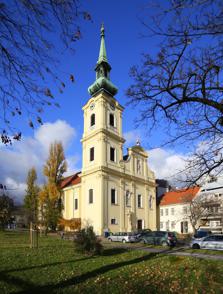
Building: St. Catherine of Alexandria Church, Budapest
Country: Hungary
Year built: 1777
Church in Budapest, Hungary Saint Catherine of Alexandria Church Hungarian : Alexandriai Szent Katalin-templom German : Pfarrkirche zur heiligen Katharina The façade of the church 47°29′32″N 19°02′38″E / 47.49222°N 19.043955°E / 47.49222; 19.043955 Location 11 Attila út , Tabán , Várkerület district , Budapest Country Hungary Denomination Roman Catholic Tradition Latin History Status Parish church (1702) Founded 1692 Founder(s) Cameral Administration of Buda Dedication Saint Catherine of Alexandria Architecture Functional status Active Heritage designation listed Designated 1936 Architect(s) Christian Obergruber , Matthäus Nepauer , Engineering Office of the Municipality Architectural type Single-nave church Style Central European Baroque Years built 1728-1736, 1750-1753, 1765-1777, 1880-1881, 1959-1960 Groundbreaking 1728 Completed 1777 Specifications Number of spires 1 Materials stone and brick Administration Diocese Roman Catholic Archdiocese of Esztergom–Budapest Deanery Buda-Középső Parish Tabán Parish Clergy Priest(s) Balázs Hegyi The St. Catherine of Alexandria Church ( Hungarian : Alexandriai Szent Katalin-templom , German : Pfarrkirche zur heiligen Katharina ) is a Roman Catholic church in the Tabán quarter of Budapest , Hungary . It is the parish church of the Tabán Parish which also comprises parts of Gellért Hill and Naphegy . The church is a listed monument that was built in Central European Baroque style between 1728 and 1777. It was reconstructed several times in the 19th–20th centuries. History Early history The Lower Town of Buda with the Mosque of Sokollu Mustafa Pasha in 1686. Engraving from Boethius' Kriegs-Helm . The southern part of the Lower Town between Castle Hill and Gellért Hill was devastated by the Siege of Buda in 1686. The area had few inhabitants until November 1690 when a group of South Slavic refugees were resettled there by the Cameral Administration. The majority of the new arrivals were Orthodox Serbs who built their own quarter on the banks of the Ördög-árok stream. Their chapel later became the Cathedral of the Holy Trinity . The Roman Catholics settled on the southern slopes of Castle Hill and near the Danube around the mosque of the Ottoman governor ( beylerbey ) Sokollu Mustafa Pasha (1566-1578) which survived the war. In 1689 the head of the Cameral Administration of Buda, Johann Stephan Werlein asked the Franciscans of Bosna Argentina , who had a house in the Víziváros district, to take on the pastoral care of the Catholic Slavs who lived in the area. The Franciscan fathers already had a presence in Buda during the Ottoman period, and they spoke the Illyric language. The mosque of Sokollu Mustafa Pasha was converted to a chapel in 1692 and it was consecrated to St. Catherine of Alexandria . A house was built by the chapel for the friar who settled there in 1693. The friar also served as a schoolmaster because the Franciscans built a school on the edge of the cemetery which had been established around the chapel. This small stone building had a single room, and a few shops provided income for its maintenance. The Cameral Administration has granted approval to finish the construction of these shops on 31 May 1697. The medieval parish was re-established in 1702, and its patron became the Council of Buda according to the 1703 letter of privilege of the town. The guardian of the Víziváros friary served as parish priest but actual pastoral care was entrusted to a Franciscan administrator who lived in the Tabán district. The baptismal register was started in 1692, marriage and burial records have been kept from 1709. In 1706 the council granted a 2.3 ha vineyard on Gellért Hill to the parish. A drawing from 1721 documented the Baroque reconstruction of the converted mosque. The original dome was replaced by a steep conical roof, the upper part of the minaret was demolished to the height of the main building and the remaining part was topped with a belfry and an ornate spire. A porch was built in front of the entrance door. The chapel had four bells: two older ones and two new bells that were cast in 1723 by Jacob Nosbicher, a bellmaker in Pest. The new bells were dedicated to Apostles Matthias and Thomas , and the Virgin Mary. The Baroque church The church of Saint Catherine in 1810 with the ornate Baroque spire before the Great Fire. Detail of a view by Franz Jaschke. Tabán quickly became the most densely populated quarter of Buda in the first decades of the 18th century in spite of the several natural disasters and epidemics that hit the district. The number and percentage of the Catholic population also increased. In 1702 there were only 250 Catholics among the taxpayer heads of families (the Orthodox Serbs numbered 461) but the canonical visitation in 1756 found more than 4000 Catholics in Tabán. Their number grew to almost 5000 in 1802. At first almost all of them were Illyrs (South Slavs) but German immigrants arrived in large numbers from the 1720s. In 1783 the Germans already outnumbered the Illyrs while the Hungarians and the Slovaks were still few in numbers. From the middle of the 18th century sermons were delivered in German and Illyric, and teaching in the parish school was also bilingual. The Franciscan presence in the district also increased as one more friar settled in the small Tabán parish house in 1732. The old house was replaced by a more spacious building next to the church in 1759. The six room house was large enough to accommodate three friars from 1770 on. A new schoolhouse was bought in 1756 where secular schoolmasters taught. From 1757 the Franciscan house in the Víziváros district (and the friars of the Tabán parish) belonged to new Province of St. John Capistrano. The majority of the friars, who served the parish in the 18th century, were Illyrs (Croatians). Between 1728 and 1736 the church was enlarged by Christian Obergruber , a master builder originally from Carinthia . A Baroque nave was added to the older part that was retained as the chancel. The main pieces of furnishings, including the pulpit and the altarpiece, were constructed in the 1740s. A crypt was built under the whole nave in 1749. The slow pace of the construction shows that the financial resources of the parish were limited, although several citizens had left donations for the church. The next phase of the works began on 11 August 1750 and lasted until 1753. A new Baroque facade and a tower was built by Matthäus Nepauer , a masterbuilder originally from Vienna , who worked on several churches in Buda at the time. The tower had an ornate spire with a lantern, and the facade was decorated with volutes, two stone vases, a cross and the statues of Saint Catherine of Alexandria , Saint Andrew and Saint Peter . The stone parts were made by sculptor Anton Eberhardt and stonemason Johann Kugler. Four new bells were cast in 1755 by Anton Czeichner. The canonical visitation on 25 March 1756 described the rich Baroque furniture: a main altar with the painting of Saint Catherine and several statues, an ornate pulpit decorated with statues of the Evangelists, St. Francis and seven angels, and side altars dedicated to the Holy Trinity, the Immaculate Virgin Mary, St. Antony of Padua, St. Anne and the Holy Cross, all decorated with paintings and statues. A further enlargement became necessary due to the rapid growth of the Roman Catholic population, and the old chancel – the converted Ottoman mosque – was demolished in 1765. The construction of a new section of the nave, the chancel and a two-storey sacristy on the western side was finished on 15 May 1777 when the cross was raised on the roof. The architect of the expansion was probably Matthäus Nepauer. Two new side altars were erected in the 1770s that were dedicated to St. Sebastian and St. Joseph, and a third one was dedicated to the Fourteen Holy Helpers in 1775. A new organ was built in 1797 by Wilhelm Hartmann, and a new main altar was erected between 1803 and 1806 (a work by stonemasons Franz Hofhauser and Antonio Allio, sculptor Friedrich Held and painters Josef Helm and Karl Josef Schöft). A new clock for the tower was made by Josef Hibling in 1808. View of Tabán and Pest around 1830 19th century reconstructions The church burned down completely in the Great Tabán Fire of 1810 which destroyed the whole district. "The tower of the Catholic church in Rácváros caught fire after midnight yesterday, and collapsed horribly in the morning; the church itself also burned, illuminating this terrible night", a contemporary report claimed. The reconstruction was begun by József Dankó the Elder in 1812 and it was finished by Ludwick Kimnach in 1818. Due to a shortage of funds, the ornate spire of the tower was replaced with a symple pyramidal roof in 1823. The interior and the new furniture was not finished until the 1830s. A new parish house was also built in 1818-19. During the Hungarian War of Independence the church was damaged again when Buda was sieged by the Hungarian revolutionary army in May 1849, and Tabán was hit by artillery fire from Buda Castle. It was quickly repaired in the same year, the chancel was decorated with new frescoes and two altarpieces were added in 1850-51. The Serbian Orthodox and the Roman Catholic churches of Tabán in the 1870s before their Neo-Baroque remodelling The 232-year-long Franciscan administration of the parish ended with the death of the last administrator, Paskál Kostroschitz who served here from 1850 until 3 March 1868. In October 1868 the Council of Buda appointed a member of the secular clergy as parish priest although the Illyrs protested against the change, and still demanded a Slavic-speaking priest. Franciscan friars served as Croatian chaplains until 1887 but the gradual assimilation of the Illyr population made their further presence unnecessary. Sermons were delivered in Croatian until 1910, and singing in Illyric ceased four years later. Hungarian became the primary language of the Roman Catholic community of the district in the last decades of the 19th century. At the time of the unification of Buda and Pest in 1873 the chancel and the northeastern side of the church was surrounded by a narrow churchyard, enclosed by the neighbouring houses, and there was a small square in front of the facade. The street which connected Szarvas tér and Templom tér was named Templom utcza or Kirchengasse (later the name was changed to Palota utcza, then Attila körút). The new patron, the Municipal Authority of Budapest built a large new parish house on Attila körút by the side of the church for 48.000 forints in Neo-Renaissance style in 1877. The church was reconstructed in 1880-1881 by the Municipal Authority of Budapest: the facade was rebuilt in Neo-Baroque style, the shape of the pediment was changed and the facade was decorated with three statues by Gyula Szász . The simple pyramidal roof of the tower was replaced with an ornate copper spire. The porch in front of the entrance was rebuilt in Italianate style. The plans of the reconstruction were made by the Engineering Office of the Municipality. The interior was decorated with new frescos in the following years. The surroundings of the church changed again when the new circular grand boulevard of Buda was created. The level of Szarvas tér was lowered in 1894, and the parish office building with the sacristy was demolished to make way for the new road which was named Attila körút. Although the Council of Budapest planned to build a new parish house, the project never came to fruition. A new sacristy was built on the west side of the church, and the parish office moved to different rented buildings nearby. The parish office was located at no. 6 Hadnagy utca from 1908 until 1938 when this building was also demolished due to urban redevelopment. The church in the 20th century The requisition of the church bells in 1916 The interior of the church was renovated again in the early 1910s. During the First World War the bells of the churches in Budapest were requisitioned by the Austro-Hungarian Army. Four larger bells from the 18th century were removed from the tower and taken away to be melted for military uses in 1916. Only the two small bells were retained. The parishes of Budapest were reorganized in 1922 to better suit the needs of the population which had been growing rapidly in the previous decades. The ancient Tabán parish was reduced to its core area, and lost a large part lying to the south of Gellért Hill. The districts of Kelenföld and Lágymányos were originally sparsely populated but the urbanization of the area made necessary to establish an independent parish because the majority of the parishioners already lived there. The Tabán parish was compensated with a small area that was detached from the Krisztinaváros parish but overall its population decreased from 27'568 (in 1920) to 6772. The reduced parish covered the Tabán area, the northern slopes of Gellért Hill, the southern part of Naphegy and the hilly neighbourhoods around Sas-hegy. The territory of the Tabán parish was further reduced when the new Farkasréti parish was established in 1950. Two new bells were installed in the tower on 29 November 1925; the larger one weighing 500 kg was dedicated to Saint Catherine, the smaller to Saint Joseph. The bells were made by László Szlezák , the most important Hungarian bell-founder at the time. They were mostly financed by donations collected by the Tabáni Oltáregyesület, a local charitable organization. The church was renovated by the municipality in 1928. The reconstructed church in modern urban surroundings in 1967 Between 1933 and 1938 a large part of Tabán district was demolished by the municipality of Budapest. Only a small group of houses was preserved and the context of the church changed fundamentally as the dense urban grain of the historic neighbourhood was replaced by a new park and wide thoroughfares. The building and its surroundings were seriously damaged in the siege of Budapest in 1944-45. A bomb hit the western side of the building; the roof, the spire and the obelisk of the pediment were destroyed, the liturgical furnishings and the altars were extensively damaged or lost. Repair work began in June 1945, and the church became functional again by the autumn, although the interior renovations went on in the following years. The renovation was still funded by the Municipal Authority of Budapest that remained the patron of the parish until 1950 when the right of patronage ceased to exist. In 1948 the parish marked the 900th anniversary of its foundation together with the Pest Inner City parish. An open-air mass was celebrated by Cardinal József Mindszenty , the Archbishop of Esztergom on August 15 on Eskü tér (now Március 15. tér) where the relics of Saint Gerard were exposed on a temporary altar. In the following years expressions of religious faith and parish life were severely restricted by the Stalinist dictatorship . The church suffered further damage during the Hungarian Revolution of 1956 . In the following years serious structural problems became apparent with widening cracks on the side walls and the vaults, and the church was declared dangerous. In the course of a thorough reconstruction in 1959-1960, the building was fitted with a reinforced concrete frame structure and buttresses, the vaults were strengthened, the main facade was simplified and the entrance porch was demolished. In 1966 the interior was modified according to the needs of the revised liturgy of the Second Vatican Council . The appearance of the church has not changed since then but it was renovated and modernized several times, specifically in 1981, 1989, 2002 and 2021. In 1962-1964 new roads and a traffic interchange was built in connection with the construction of the new Elisabeth Bridge nearby which radically changed the urban surroundings again. Due to the disappearance of the Tabán district, the church became somewhat isolated, and the parish had a decreasing population in the last decades of the 20th century (numbering about 6000 people in 1982). There was a revival of parish life after the end of socialism in 1990. Architecture The church from northwest The Church of Saint Catherine is a freestanding, single-nave Baroque church with a single tower on the southwest and an apse in the north. The main facade is divided into three vertical sections by simple Tuscan pilasters. The adjoining tower has similar pilasters at the corners on the ground floor. The articulated cornice runs around the whole building. The entrance was protected by a porch which was finally demolished in 1960. The central bay and the tower has simple segmental arched windows. The facade is crowned by a Baroque gable articulated by four smaller pilasters, flanked by volutes and surmounted by a curved pediment. The second storey of the tower has Ionic pilasters and rectangular windows, while the belfry (third storey) has Corinthian pilasters and arched windows with balconets. Four turret clocks are set into the arched cornice of the tower. The Neo-Baroque copper spire is composed of an onion dome, a lantern, triangular pediments and a steeple. The main decorative elements of the facade are the niches which contain three statues by Gyula Szász from 1881. The sculptor was commissioned by the municipality on 16 October 1880 for a payment of 1200 forints, and the three figures were made of Sóskút sandstone. The figure of Saint Gerard Sagredo is a visual reference to the medieval origins of the parish, which was founded after Gerard's canonization in 1083 (the bishop was martyred nearby at the foot of Gellért Hill). Saint Charles Borromeo was a popular saint of the Catholic Counter-Reformation period, when the parish was re-established after a long hiatus, and the new church was dedicated to Saint Catherine. The saints are portrayed with their attributes: Saint Catherine of Alexandria holding a ring and a book (with a broken wheel and a sword at her side) - pediment Saint Gerard Sagredo holding a cross - on the left Saint Charles Borromeo caring for the sick (with a rope in his neck) - on the right The original Baroque facade was also decorated with statues of saints (namely Catherine, Andrew and Peter), stone vases, volutes and a cross. These were created by sculptor Anton Eberhardt and stone-cutter Johann Kugler in the 1750s. A stone cross was erected in front of the church in 1806, which bears an inscription on the plinth: "Ao 1806". The present statue of the Virgin Mary by Károly Antal was added in 1975, replacing an older sculpture. Saint Gerard Sagredo Saint Catherine Saint Charles Borromeo Stone cross from 1806 The side facades of the church are simple with large segmental arched windows. Originally the side walls and the apse were decorated with pilasters but in the end of the 1950s the building was strengthened with reinforced concrete buttresses on the outside. The sacristy to the left of the chancel was demolished in the end of the 19th century. The urban context of the church has been changed fundamentally in the 19th-20th century with the widening of Attila út and several phases of large-scale demolitions. An outbuilding for the parish office occupies the central part of the original narrow churchyard on the north and the west which is not open to the public. Interior The interior of the church The nave of the church is four bays long. The first three bays are covered with barrel vaults, while the wider fourth bay is covered with a Bohemian vault. The apse is surmounted by a pendentive dome, and a concave triumphal arch joins it to the nave. The double transverse arches sprung from pairs of simple Tuscan pilasters. The projecting cornice is strongly articulated. The first bay contains the western narthex, which is covered with three cross vaults, and opens toward the nave with a central elliptical arch and two semi-circular arches. The organ loft above the narthex has a solid convex parapet. There is a small chapel on the ground floor of the tower which is connected to the narthex. Every bay has segmental arched windows on both sides while the chancel is lit by a similar window on the right and the large, arched opening of the former oratory which was part of the demolished sacristy. Main altar The main altar of the church was built after the Great Tabán Fire of 1810 which had destroyed the previous structure. According to a description from 1756, the church had a richly decorated main altar with several statues and an oil painting of Saint Catherine of Alexandria. This was replaced by the second Baroque altar between 1803 and 1806. The present main altar was designed by József Dankó in a classicizing Late Baroque (Zopf) style in 1810-1812. The sculptural elements were made by stonemason Peter Bauer while the plaster statues were created by Johann Kurtzweil. The monumental retable has four colossal, partly gilded Corinthian columns and an elaborate entablature. It is crowned by a large sculptural group representing the Holy Trinity with the mappa mundi orb. The figures of the Father and the Son are surrounded by angels and clouds, and there is an ascending cross on the left. This group is flanked by two flaming vases. The large plaster statues on the sides of the altar depict the Apostles Peter and Paul. In 1910 a Neo-Baroque predella with two adoring angels was added to the altar which obstructed the lower part of the altarpiece; this was removed during the reconstruction in the 1950s. Two 18th-century angel statuettes, a statue of Our Lady of Sorrows, a crucifix and six candlesticks are sometimes displayed on the ledge of the altar. The Empire style pulpit The altarpiece is set in a concave frame decorated with gilded rosettes. The original painting by Joseph Karl Schöfft was destroyed in the bombardment of 1849. The present altarpiece was painted by Jakab Marastoni in 1850. The Venetian painter, who lived in Pest-Buda, received a commission from the parish to paint two large oil paintings for the church replacing those that were damaged in the revolutionary war. The 900 forints fee was only paid out in 1852 after some controversy. The Betrothal of Saint Catherine is a large oil painting in Italian style with appealingly warm colours, painted with smooth academicism and clearly composed figures. It follows the traditional iconography of the mystical marriage of the saint: Saint Catherine receives a ring from the infant Christ held by his mother. The scene is watched by the Apostles Peter and Paul, two angels and a group of putti in the sky. The saint is depicted in royal robes with a crown and a broken wheel, her usual attributes at her feet, and one of the angels is holding the palm of martyrdom. Pulpit The previous Baroque pulpit was destroyed by the Great Tabán Fire of 1810; it was a richly decorated structure from the 1740s with several statues. The present Empire style pulpit was created in 1822 by János Dolánszky, the sculptural elements were made by Frigyes Held. After the demolition of the Baroque sacristy in 1896, the original approach was lost, stairs were added, and one of the parapet panels was converted to a door. The surface is painted light green imitating marble with gilt ornaments. Iconography: the Pentecost (central relief), laurel wreathes (parapet panels), wreathes and palm branches. The sculptural group on the top of the abat-voix is composed of putti among clouds holding a cross and an anchor. Side altars The first side altar is the Altar of the Holy Family on the epistle side of the chancel, opposite the pulpit. It was built after the Great Tabán Fire around 1815 in a similar Late Baroque style to the main altar and all the other important items of church furniture. The pediment is decorated with two flaming vases, the Eye of Providence and two putti holding a cross. This is the altar where the eucharist has been kept in a Neo-rococo tabernacle since the predella of the main altar was removed. Four candlesticks and two statues of angels in adoration are displayed on the ledge. The altarpiece is set in a concave frame decorated with gilded rosettes. The original painting was destroyed in the bombardment of 1849. The present altarpiece was painted by Jakab Marastoni in 1850 in a similar Italianate style as the painting on the main altar. It depicts a sacra conversazione between the Holy Family and John the Baptist, Elizabeth and Zechariah with angels and putti in the sky. The Altar of the Holy Family with the Holy Family with John the Baptist by Jakab Marastoni (1850) The Altar of Saint Joseph is the second side altar on the right; it belongs to the most ornate type of Late Baroque side altars in the church. The pediment is decorated with volutes, three putti and flaming vases. The altarpiece is flanked by a pair of decorative Corinthian columns and two statues, Archangel Michael slaying a serpent and Saint Emeric of Hungary . The Death of Saint Joseph on the altar was painted by Joseph Karl Schöfft , it depicts Saint Joseph lying on a bed with Jesus, Virgin Mary and an angel at his side, with a pail of tools in the foreground. A painting of Saint Thecla is set in the pediment; it shows the saint with a lioness at her feet. The Altar of Saint Anthony of Padua on the opposite side of the nave has the same ornate design. Both were donated by Wenzel Schützenberger and his wife in 1816, and still have their original donation plaques. The statues show Saint Barbara (carrying a chalice) and Saint Catherine of Siena (as a nun in Dominican habit). The painting on the altar by Joseph Karl Schöfft depicts the Franciscan saint holding the Infant Jesus with a pair of children at his feet, holding an open book and a white lily stalk; two angels in the sky are carrying a wreath. A modern painting of Saint Francis was set in the pediment in the 1980s replacing the original image of the Virgin Mary. The remaining three altars have a simpler Late Baroque design with gilded decoration on the top (small flaming vases, name plates and crosses) and slim side columns or pilasters; they have no altar tables. The original fourth altar of this type was dedicated to Saint Teresa but it was destroyed in 1945. The Altar of Saint Anne was donated by Anton Hierwarter, and the naive altarpiece was painted in 1872 by C. Sauer. The altarpiece of the Altar of Saint Lawrence was created in the first half of the 19th century by an unknown artist, it depicts the saint wearing a dalmatic in the company of two angels, kneeling on a cloud with a gridiron beneath his feet. The Altar of Saint Florian , the first side altar on the right, is one of the most important works of art in the church. The altarpiece was created by Joseph Karl Schöfft in 1811. The painting is a contemporary depiction of the Great Tabán Fire which destroyed the whole area in the previous year. Schöfft lived in the city of Pest , and was probably an eyewitness of the catastrophe. The saint is depicted as a Roman officer kneeling on a cloud above the burning town. A putto is pouring water on the flames while an angel is holding a veil with the inscription: "Allmächtigster Gott mit Vunder schützest du uns änzelne Hauser erschone O Gnädigster in Zukunft auch unsere mit Bruder In Cen DIVMIn ras CIanICa Die 5 Sept", a prayer to God to protect the houses and the people of the town in the future. The Latin part of the inscription is a chronogram which gives the date of the fire: 5 September 1810. Schöfft painted the burning city as seen from Pest with its two churches and the row well-built houses on the Danube bank. There are two burning ships on the river, heavily loaded with goods, which is another historically accurate element. Organ The Altar of Saint Joseph with the Death of Saint Joseph by Joseph Karl Schöfft (1816) The first organ of the church was built by Johann Staudinger in 1725; this was modified in 1738. In 1797 it was replaced by a new organ, built by Wilhelm Hartmann, which was lost in the Great Tabán Fire of 1810. A new organ was created in 1834-35 by Károly Focht, a 23-year-old young organ builder from Pest, as his masterpiece. When it was inaugurated, this was the most beautiful and best sounding church organ in Pest and Buda, and it had several technological innovations. A concert was held on 29 October 1835 in the church by Johann Nepomuk Batka performing Bach's organ works and his own compositions which was enjoyed by a large audience. The ornate Empire style cases, painted bluish green with a faux marble effect, are decorated with Ionic columns, half-pillars, urns and gilded ornaments; the Eye of Providence is set in the pediment of the central aedicule. The large organ case was designed in a way that it does not block the light from the central window. A new pipe organ mechanism was constructed by Ottó Rieger in 1905. Furniture The Baroque pews were made after those which survived the 1810 fire; the originals were the works of Johann Ender, the same woodworker who created the lost Baroque main altar of the church in 1743-44. Other valuable items are the Empire confessional (after 1810) and a Neo-Baroque patron's pew in the chancel with the coats-of-arms of Budapest (1927). The stone baptismal font is one of the few artefacts that survived the Great Fire, it was made by Johann Kugler in 1749; the wooden cover is decorated with a sculpture of Jesus baptized by John. Chapel of Mary The Chapel of Mary on the ground floor of the tower The vaulted chapel on the ground floor of the tower opens to the narthex, its entrance is protected by an iron grille. In the 18th century it was dedicated to the Holy Cross but also served as the Holy Sepulchre during Easter. Now the chapel is furnished with an early 18th-century Baroque altar which is made of polished wood with marquetry inlay. A small statue of Saint Elizabeth of Hungary is placed in the tabernacle niche. The altar was not part of the original furniture of the church, and stood in front of the Altar of Saint Anne in the 1950s. There is an 18th-century painting of the Madonna and Child above the altar. Two wooden statues of angels, which survived the Great Tabán Fire of 1810, are also preserved in this chapel. The chrism is kept in a built-in cabinet near the entrance, and the northern wall is covered with votive tablets. Narthex A painted and carved wood Ecce Homo statue is placed in a niche behind a grille on the right wall of the narthex; it was created between 1740 and 1760, and survived the Great Tabán Fire of 1810. A pair of shell-shaped, red limestone holy water stoups by Carlo Adami (1778) also belong to the period before the fire. There are three oil paintings in the narthex, Jude the Apostle and Saint Peter by J. Rauch (1844) and a modern painting of Saint Rita by Masa Feszty (1970). A copy of the famous Romanesque Tabán Christ relief is placed on the wall where the original sculpture was located until the Second World War (the sculpture itself is preserved in the Budapest History Museum ). The origin of the 12th-century Maiestas Domini relief is uncertain but it was preserved by the Baroque builders of the church as a historic relic. Lost artworks The interior of the church had several phases of fresco decorations, but none of them have survived. The frescoing of the chancel dome was first mentioned in 1822, and most probably it was created after the Great Tabán Fire of 1810. The fresco depicted Saint Catherine and the four Evangelists. A new fresco was painted around 1850 by József Wágner but this was in turn replaced in 1890 by a fresco of László Kimnach , commissioned by the Municipality of Budapest. In 1913 the parish priest, János Leimeter had it covered with whitewash, and commissioned a scene-painter to create new decorations, which caused an uproar. The Kimnach fresco was rediscovered and restored in 1928 by instruction of the municipal heritage commission. At the same time the side walls and the vaults of the church were embellished with ornamental Neo-Baroque painted decorations by Béla Sándor. Although the interior has suffered some war damage, the ceiling frescoes were only removed during the modernist reconstruction of the church in 1957-58. The Lamentation of Christ , an 1890 fresco by Lázár Nagy on the western wall of the apse, was destroyed at the same time when the semicircular window of the former oratory was reopened. The Apotheosis of Saint Catherine by László Kimnach was an animated Neo-Baroque composition. The painting illusionistically opened up the vault of the chancel toward the sky showing the ascent of the saint to Heaven. It was framed by trompe l'oeil architecture in the form of a round cornice. Saint Catherine was surrounded by angels and putti among clouds, holding a large cross and a chalice in her hands. The four Evangelists with their symbols were depicted on the spandrels of the dome. The stained glass windows of the church were also removed in the end of the 1950s. They were created by József Palka in 1910-11, and financed by different donors. The seven windows of the nave and the chancel depicted various religious scenes: Mary appearing in the grotto of Lourdes; the Holy Family; Saint Anne teaching the Virgin to read; the Annunciation; Anthony of Padua with the Infant Jesus; Christ and John on the Last Supper and the Baptism of Jesus. The stained glass window of the organ loft was commissioned by the parish priest, János Leimeter in 1911 for the memory of his mother who died that year; it depicted a coat-of-arms with a black flag and a dedicatory inscription. The chancel was modernized in 1965-66 according to the requirements of the reformed Catholic liturgy after the Second Vatican Council . The wrought-iron communion rail, which was decorated with heads of putti and vegetal scrolls, was removed. The ornate Neo-Baroque wood panels added by János Leimeter in the early 1910s were also eliminated, and a new table altar and lectern was installed. Gallery Tabán in 1942 with the two churches View of the church from the Gellért Hill The church from Buda Castle with Gellért Hill in the background The 12th-century relief of the Tabán Christ Holy Sepulcher Main altar The Pentecost, relief on the pulpit Churchyard with the parish office See also Catholicism portal Hungary portal Church of Saint Demetrius, Budapest Tabán Christ References